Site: brandenburg
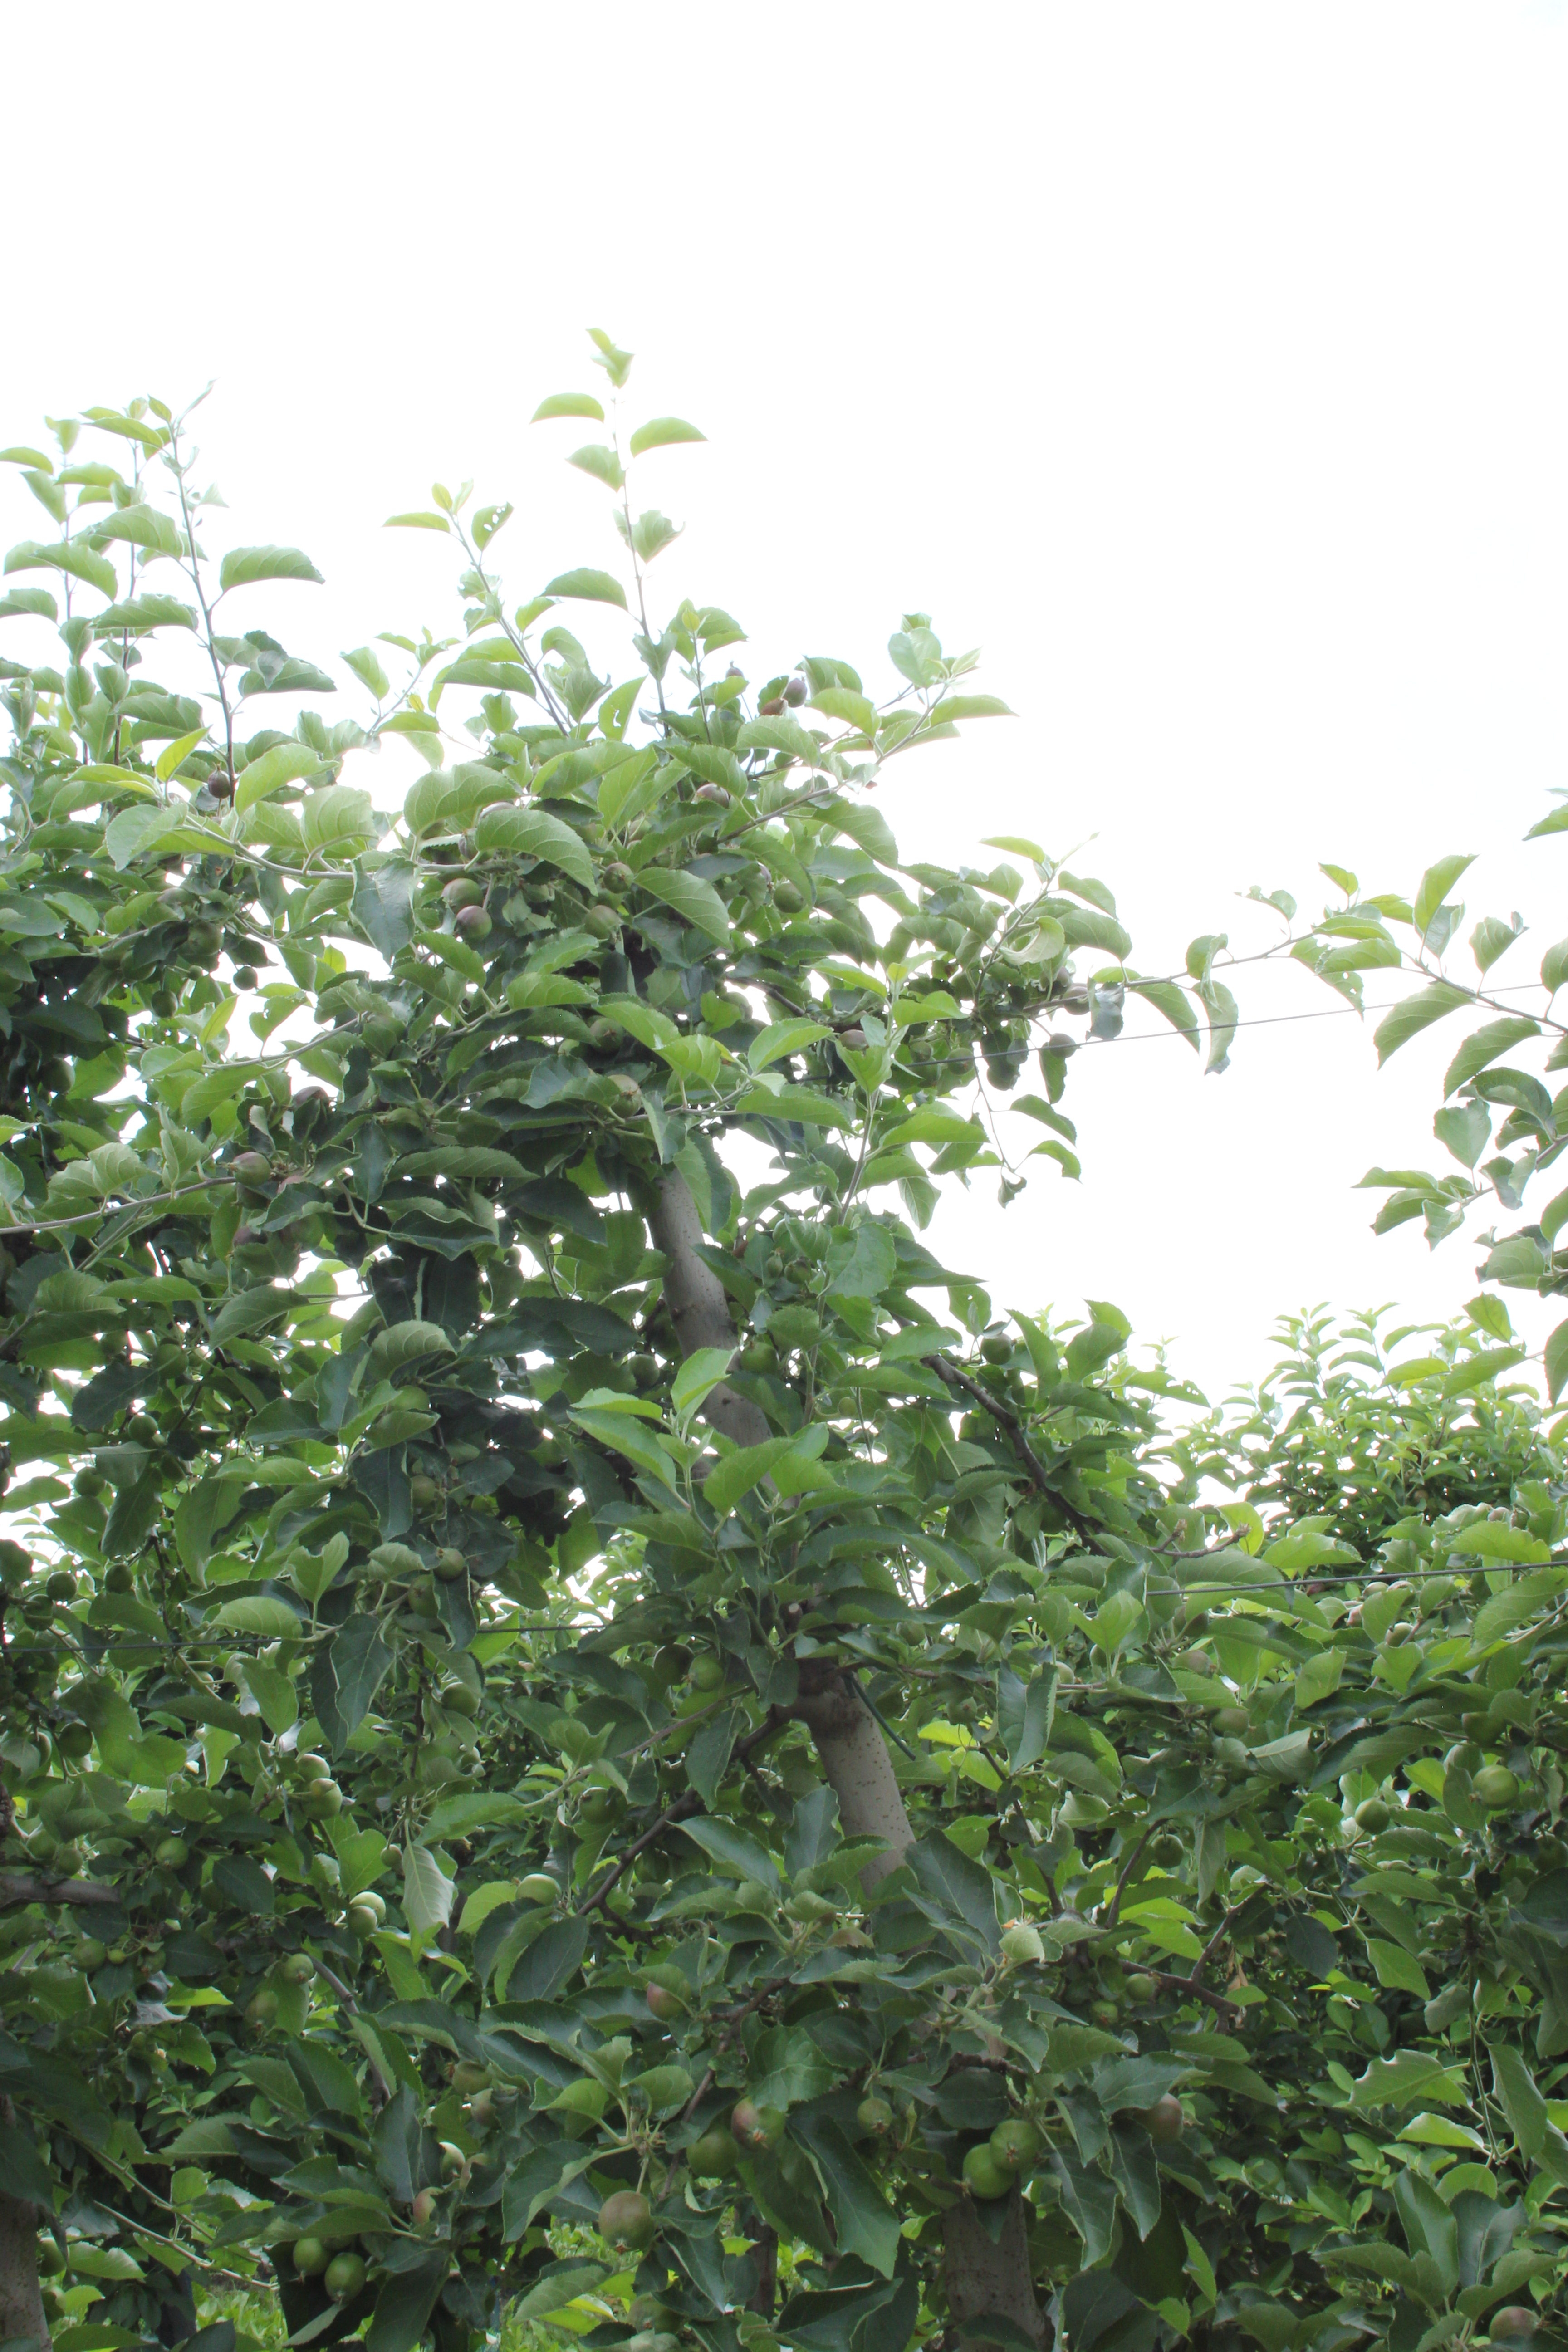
Growth stage (BBCH 73): Development of fruit